Peach Girl

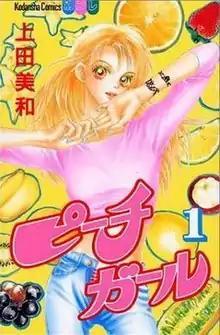
First "tankōbon" volume cover

is a Japanese manga series by Miwa Ueda. A high school drama centered on character Momo Adachi, her love life, friendships and rivalries, it was published in Japan by Kodansha in "Bessatsu Friend" from 1998 to 2003 and collected in 18 volumes. The series was adapted as a Taiwanese drama in 2002 and a Japanese animated television series in 2005. A manga sequel set 10 years after the original manga, titled "Peach Girl Next", began its serialization on "Be Love" on August 12, 2016. It ended with a total of eight volumes, the last of which was released in January 2020. On mid-March 2016, the live-action film adaptation was announced. The film was released in Japan on May 20, 2017.